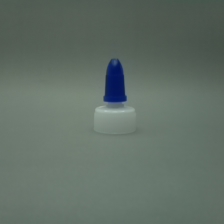
Color: white/transparent
Cap type: twist cap